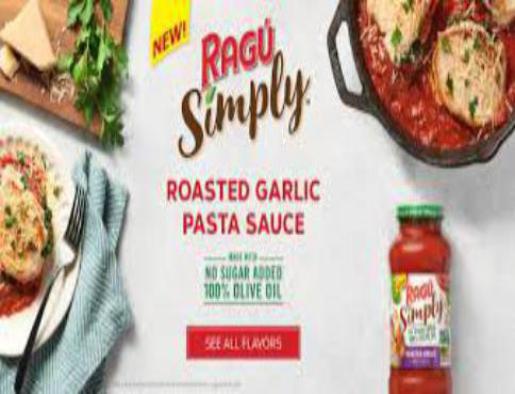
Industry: Food